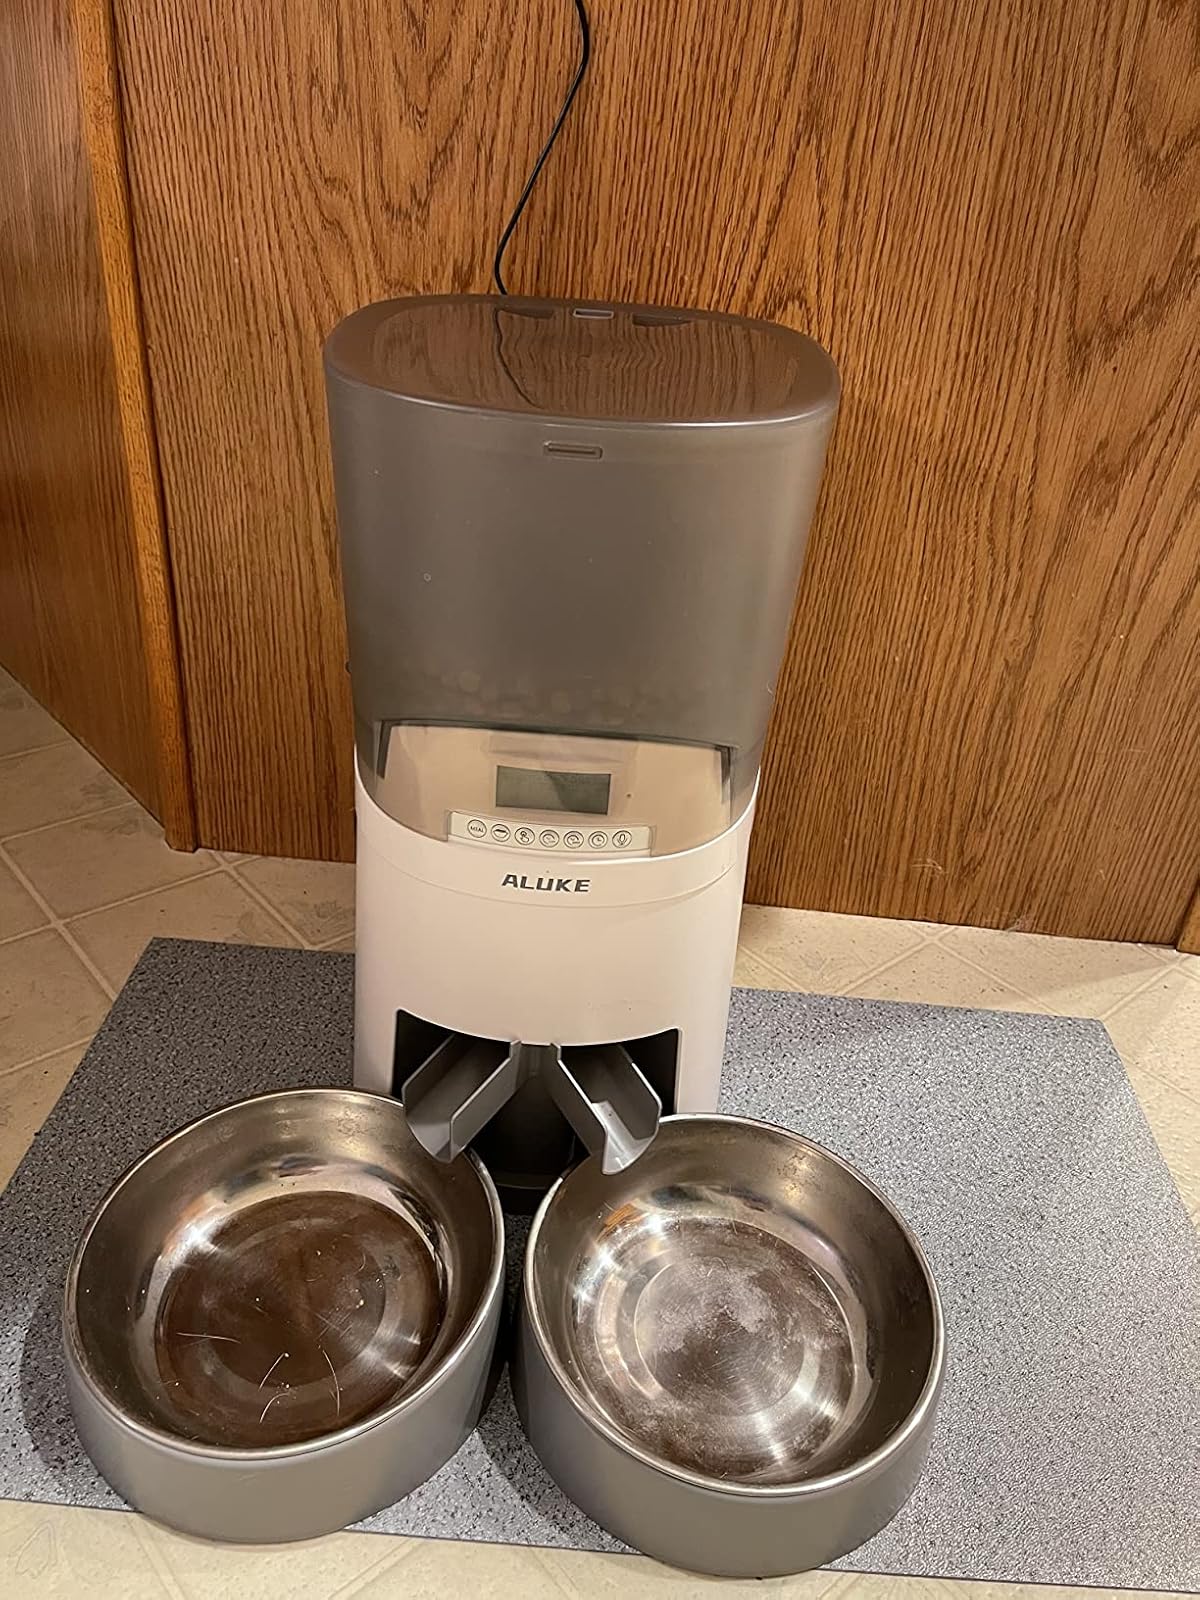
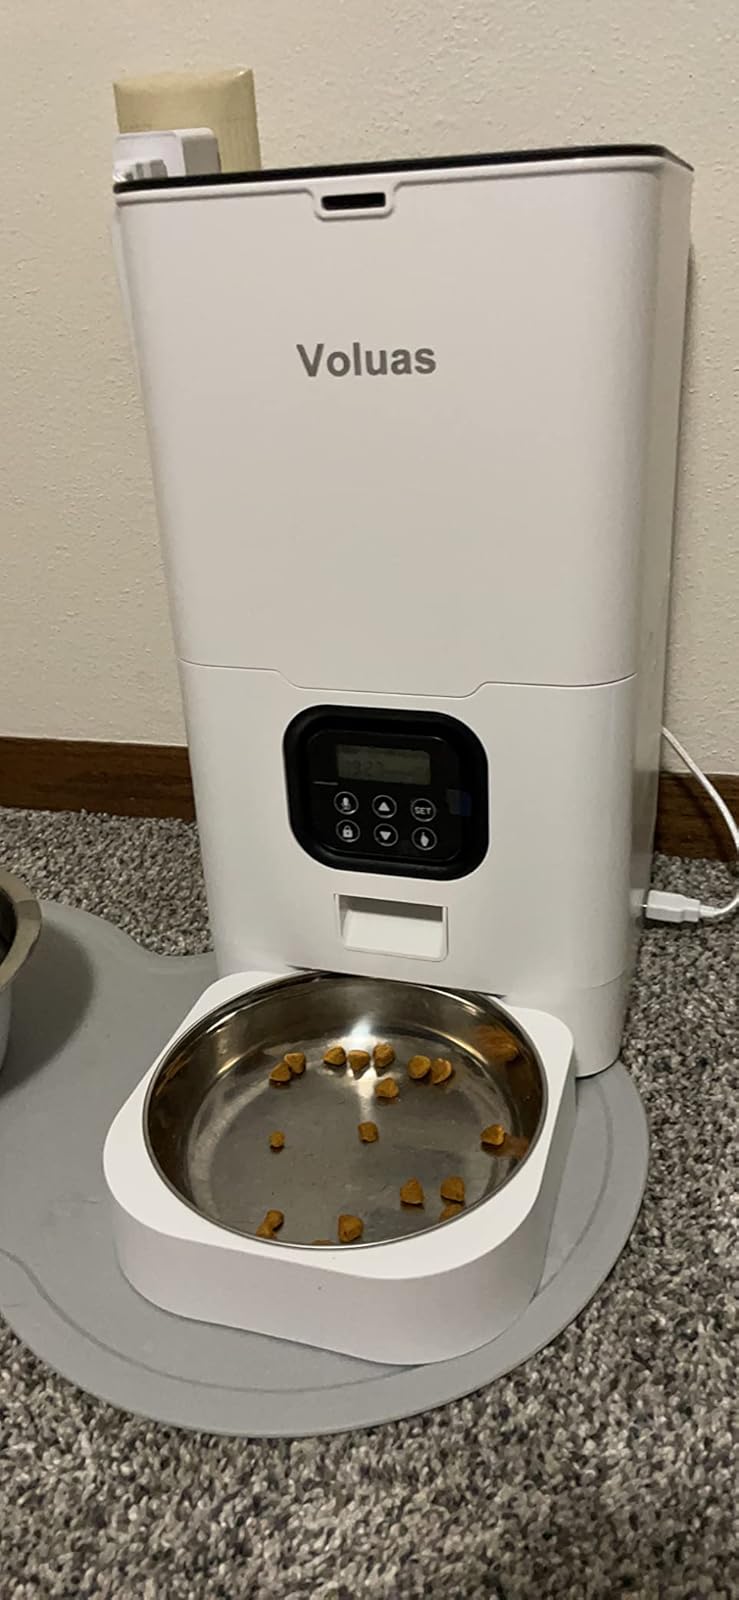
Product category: items_feeder
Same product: no